Round the Twist

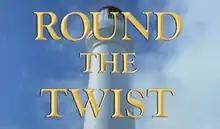

Round the Twist is an Australian children's comedy drama television series which follows the supernatural adventures of the Twist family, who leave their conventional residence to live in a lighthouse, in the fictional coastal town of Port Niranda.